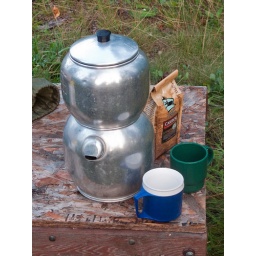
Just pour hot water over the grounds in this pot and we have a splendid pot of coffee!